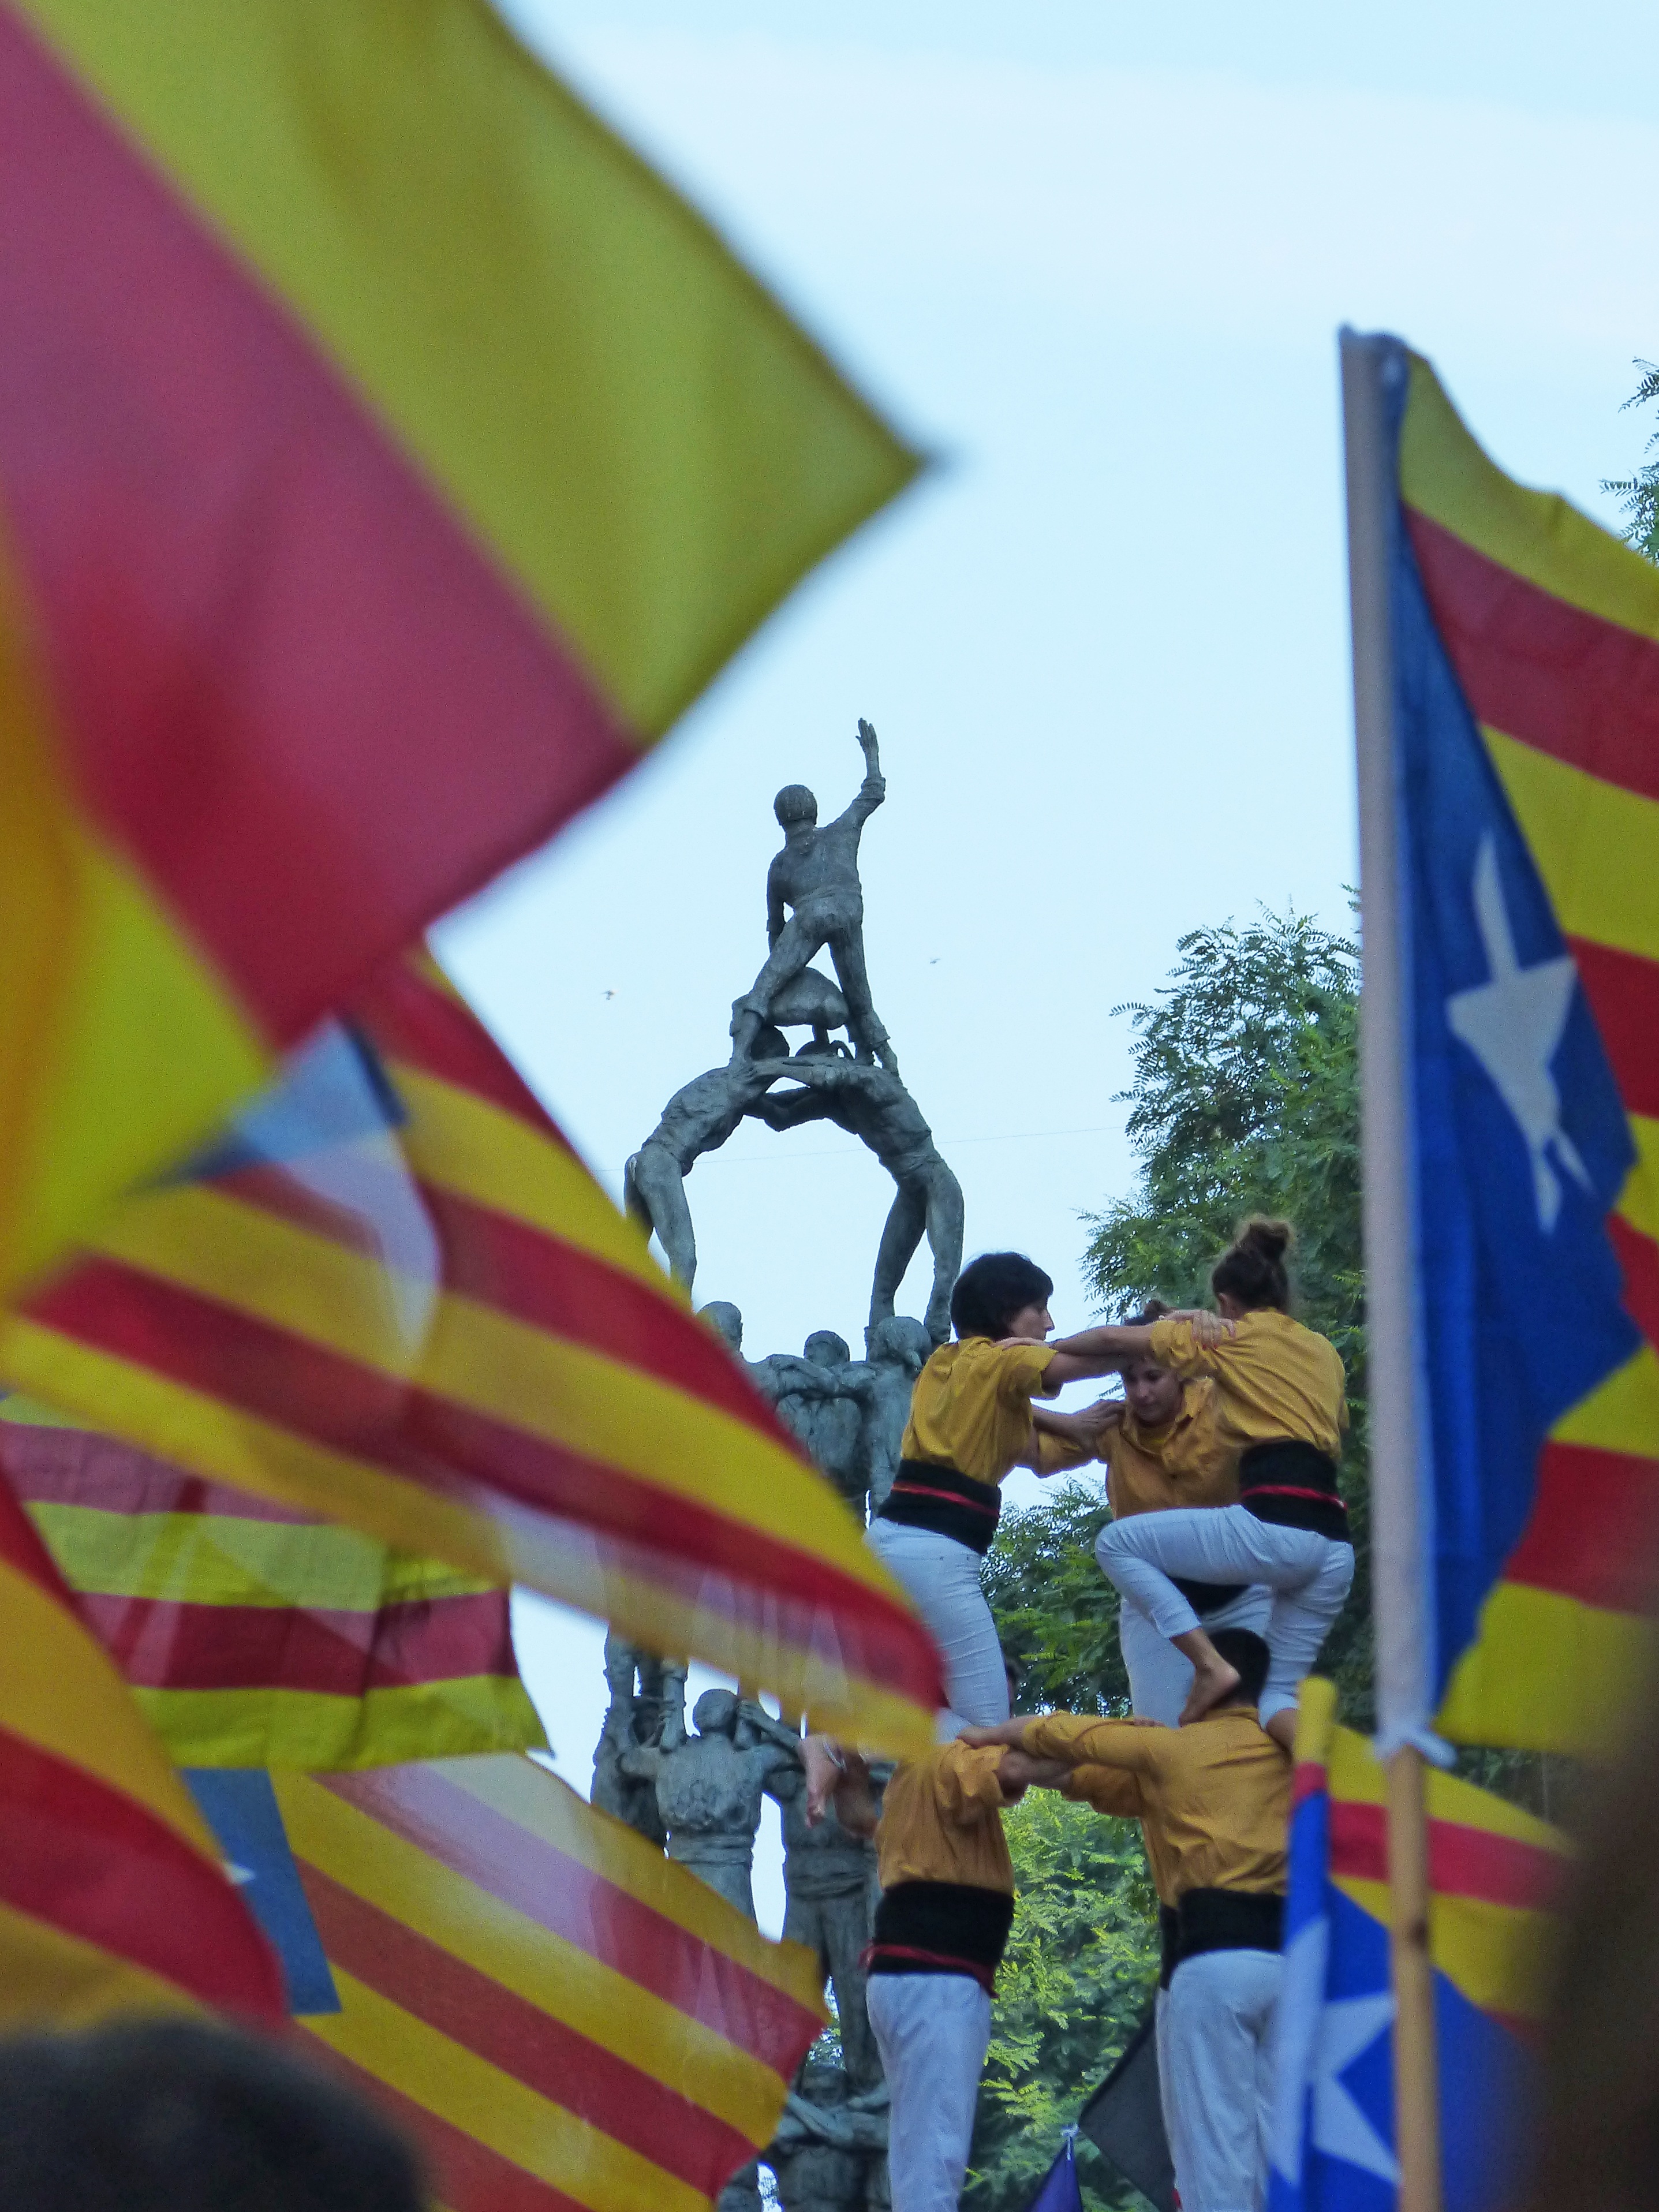
symbol, color, art, festival, catalunya, castellers, manifestation, independence, estelada, dyad, castells, anxaneta, independentismo